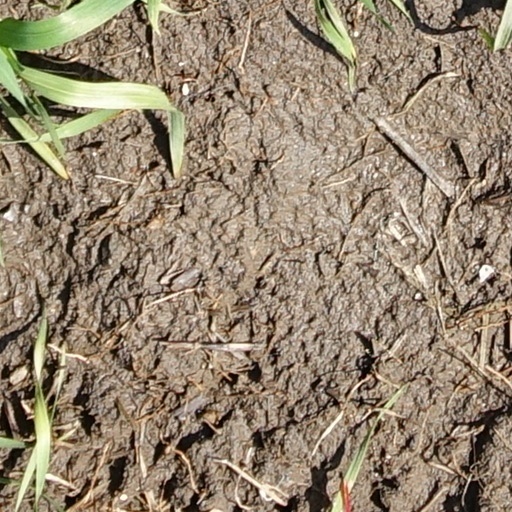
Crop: wheat